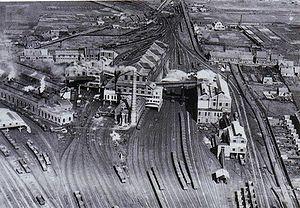
Usines la Briquetterie à Somain , ensemble démoli dans les années 1970 et qui permettait avant de fabriquer des produits à base du charbon provenant des fosses de la Compagnie des mines d'Aniche . À droite , vous pouvez apercevoir le quartier La Renaissance , démoli dans les années '70 afin de laisser place à la Zone Industrielle.
Somain est une commune française située dans le département du Nord, en région Hauts-de-France. L'ancienne commune de Villers-Campeau a été absorbée par Somain en 1947. Somain est également connu pour avoir été une grande commune minière, avec les fosses La Renaissance, Saint Louis, Casimir Périer et De Sessevalle ; l'extraction y a cessé en 1970.
La Compagnie des mines d'Aniche était une compagnie qui exploitait des mines de charbon dans la région Nord-Pas-de-Calais en France et qui possédait aussi des usines et des lavoirs.
Le dépôt de Trappes est un technicentre de la Société nationale des chemins de fer français situé à 27 km de la gare de Paris-Montparnasse sur le territoire de la commune de Trappes, dans le département français des Yvelines.
Les Usines de La Renaissance sont des usines de fabrication pour l'agglomération de fines de houille pour les besoins du chemin de fer et la marine à vapeur situées aux limites de Abscon, Aniche et Somain. Créées en 1839 autour de trois nouvelles fosses, puis de logements, l'ensemble crée le hameau de La Renaissance.